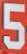
Number: 5